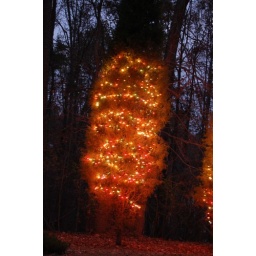
One of the cedar trees by our road